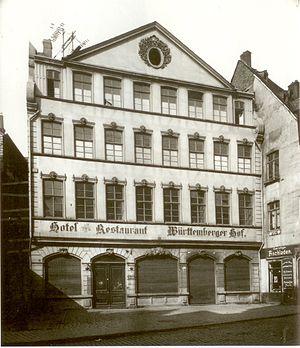
Le Württemberger Hof est un groupe parlementaire, dit Fraktion en allemand, du parlement de Francfort. Il est créé en juin 1848.